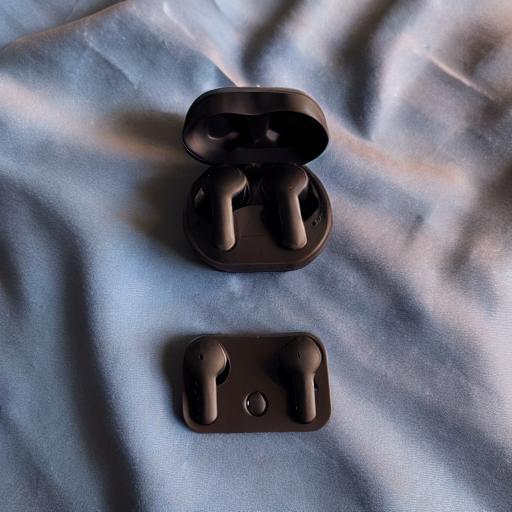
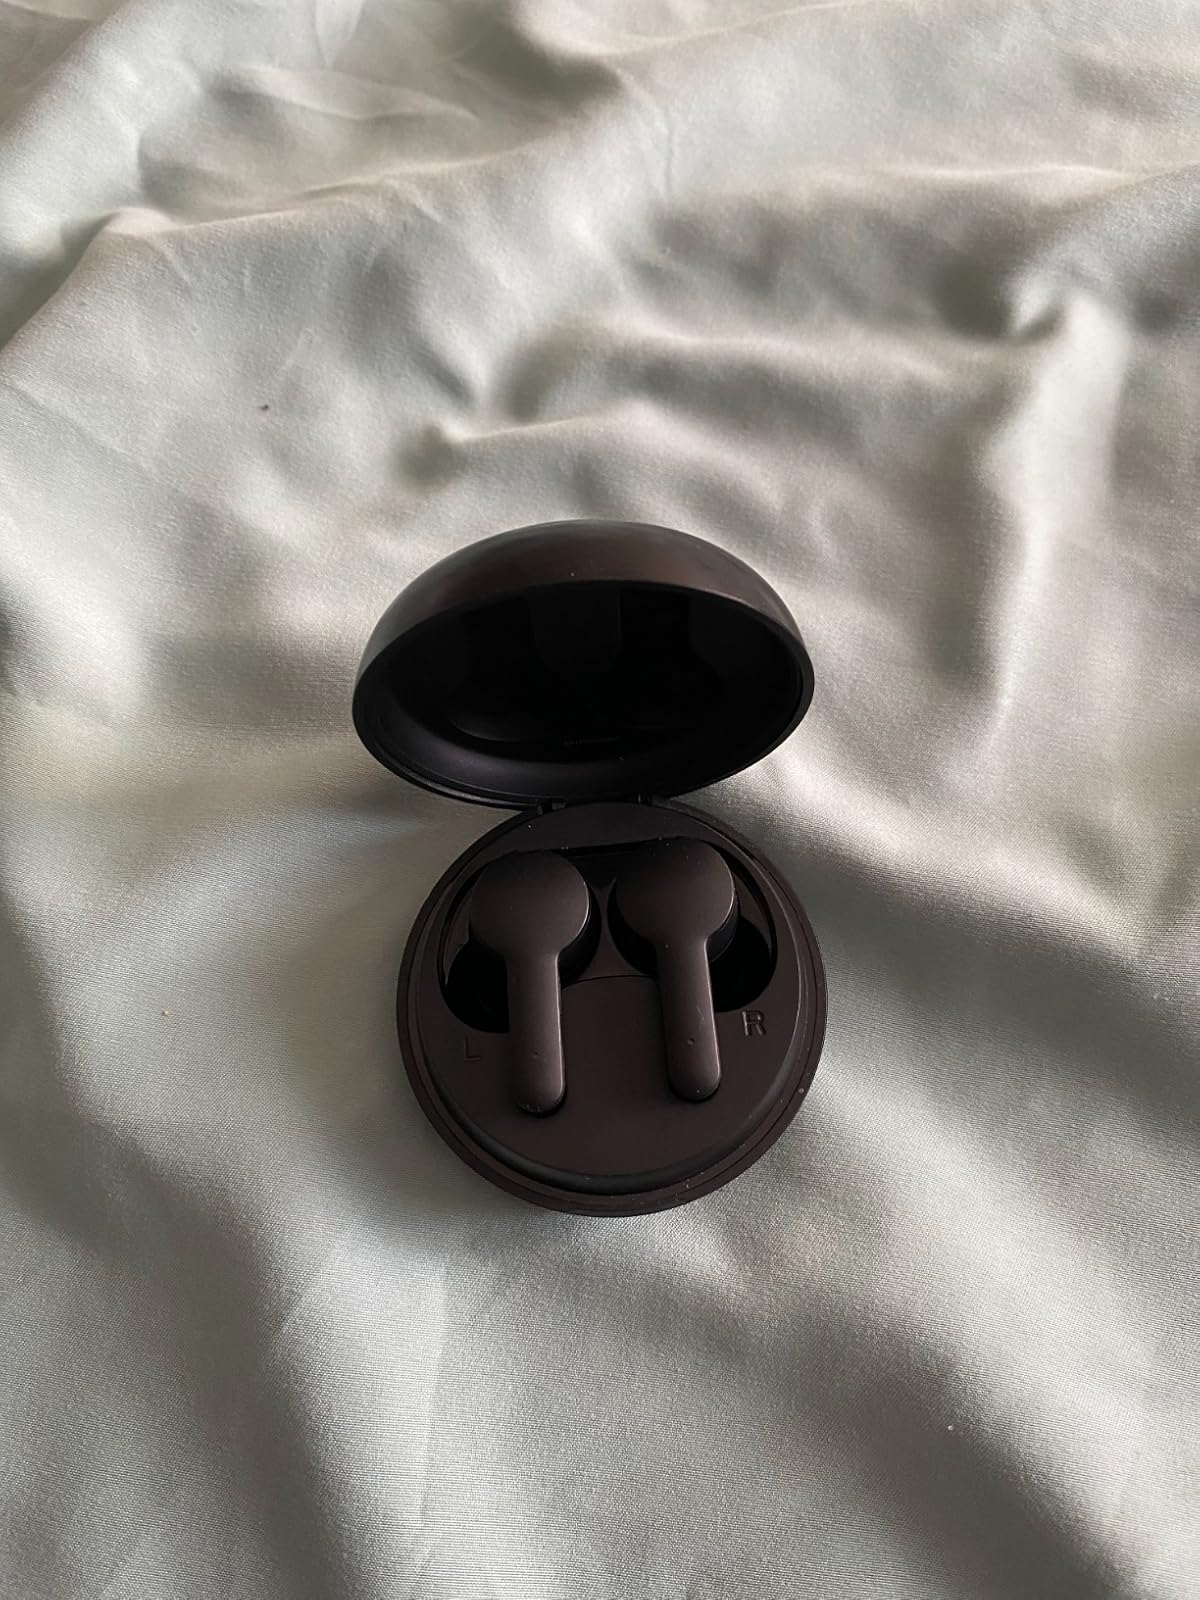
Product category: earbuds
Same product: no